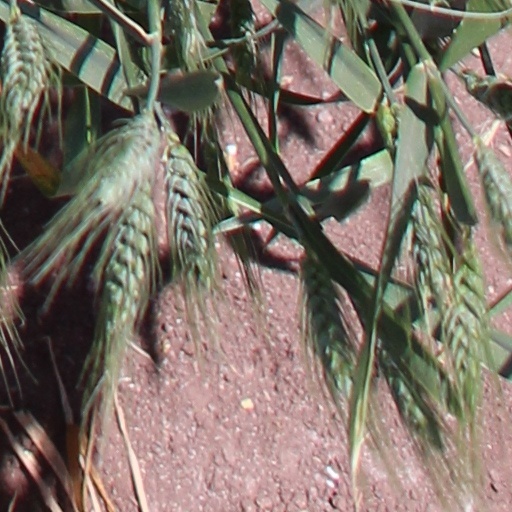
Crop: wheat